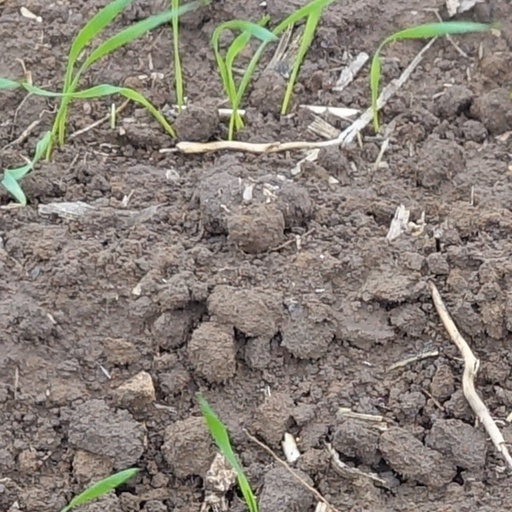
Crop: wheat